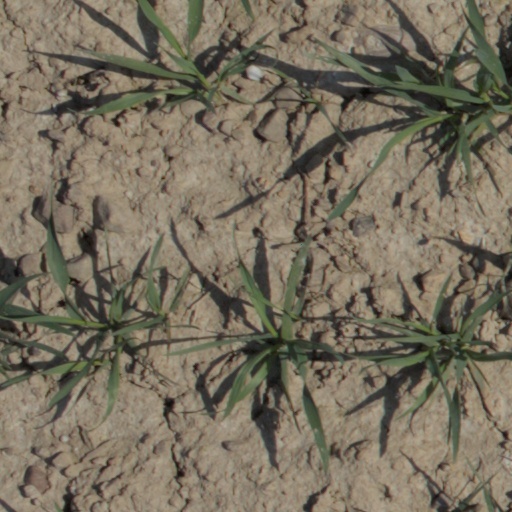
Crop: wheat